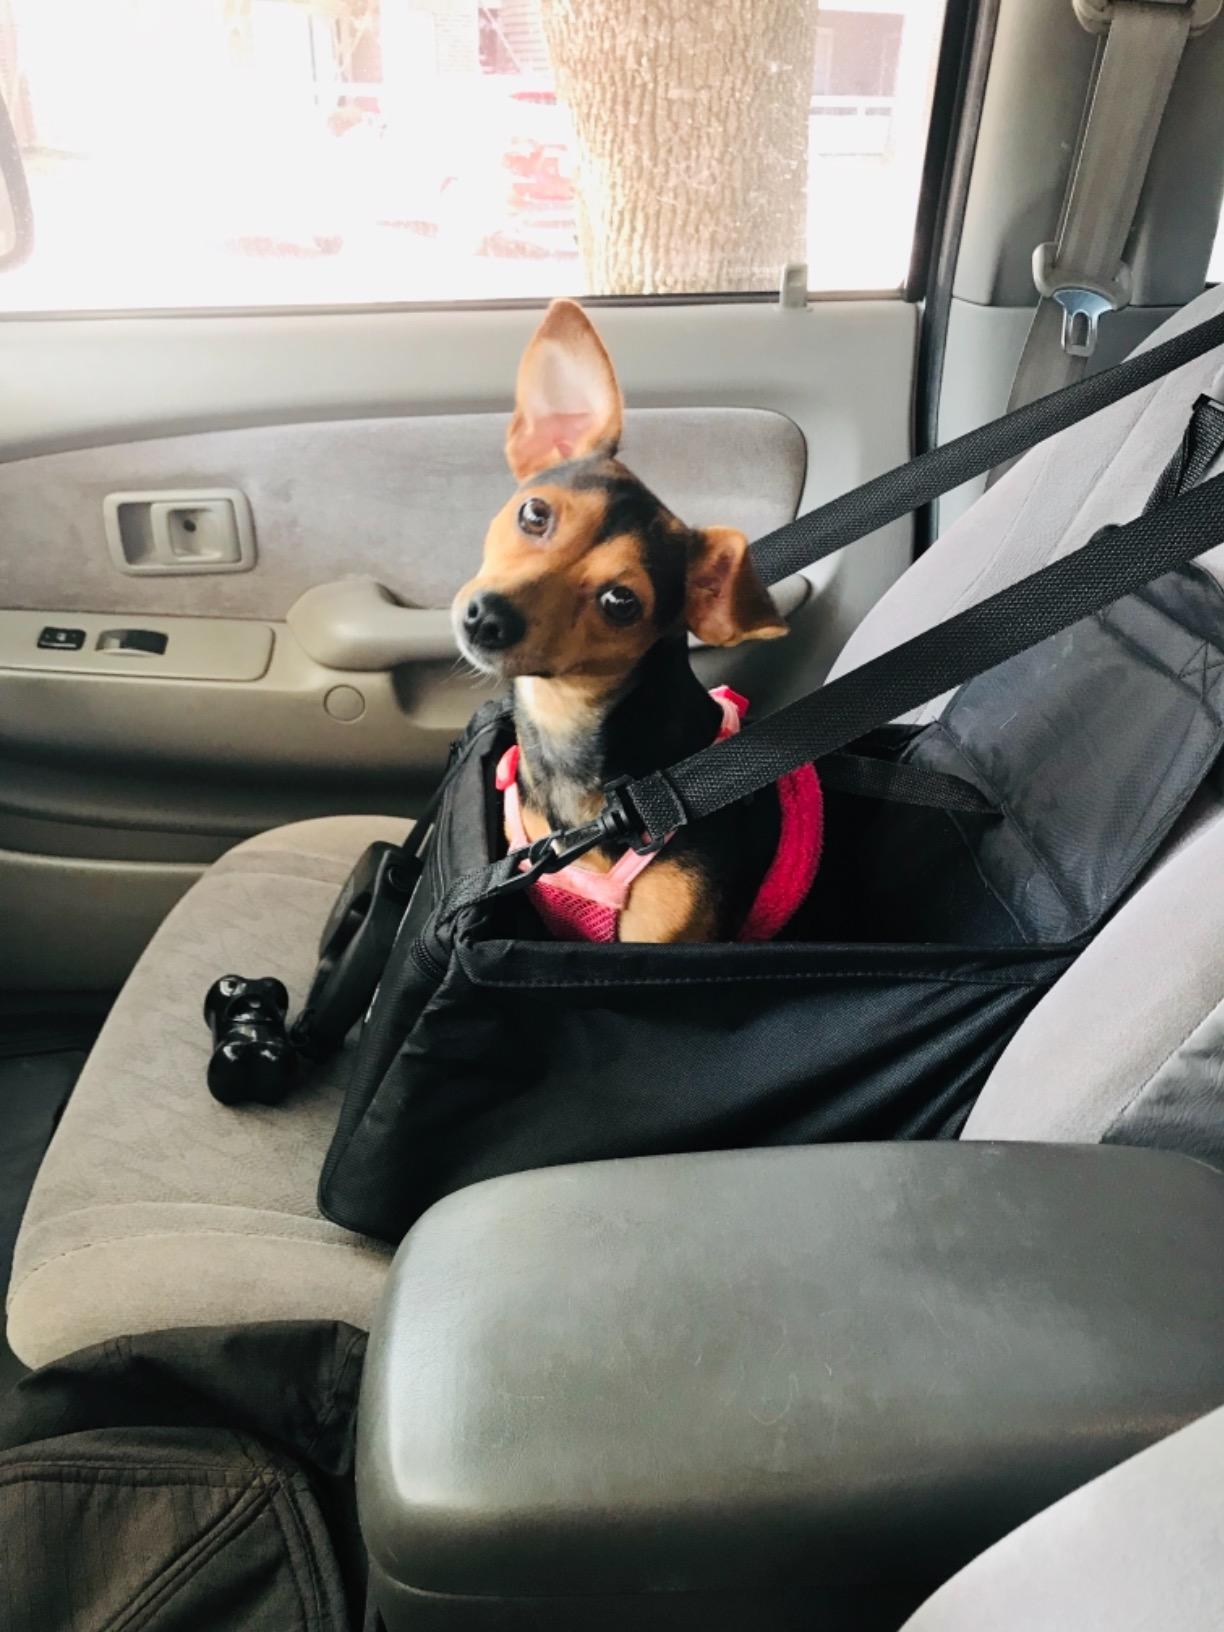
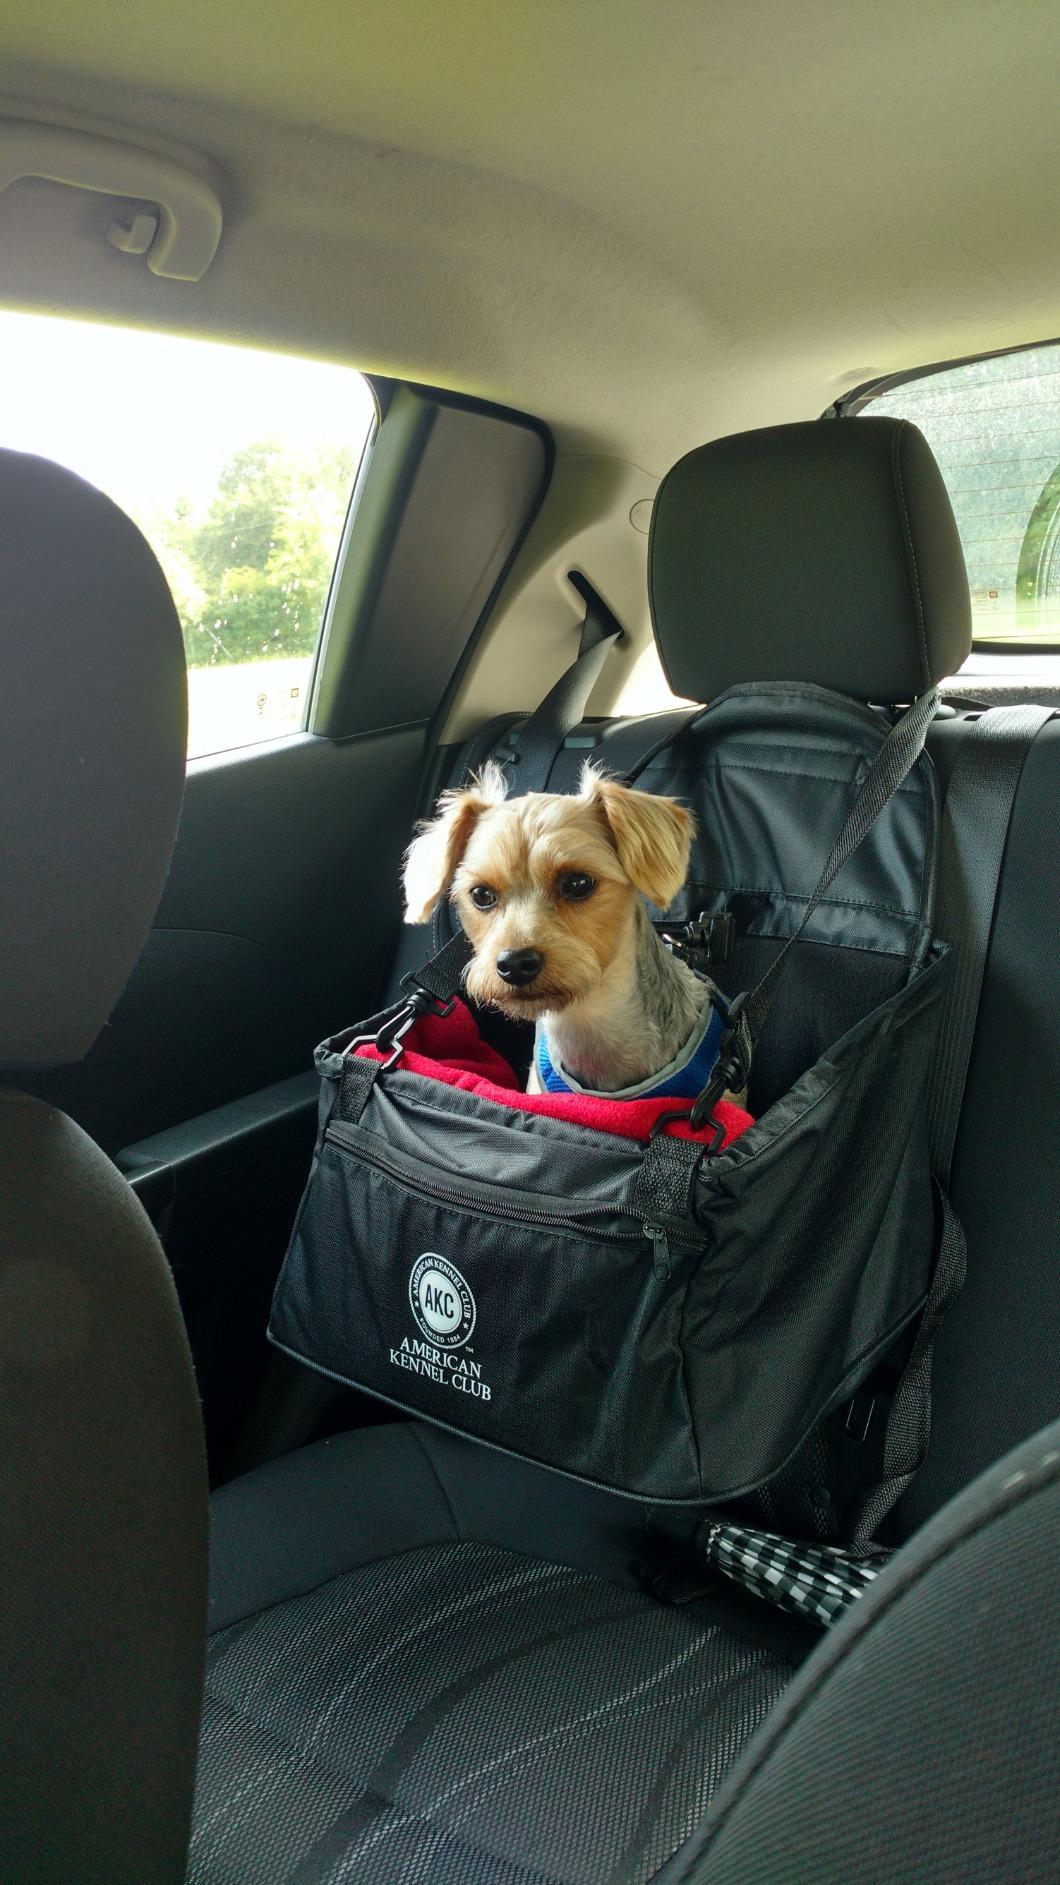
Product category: items_kennel
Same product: yes